Eurasian nuthatch

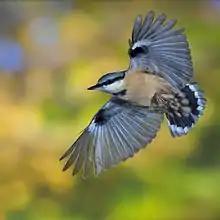
An individual of the subspecies "Sitta europaea caesia" in flight.

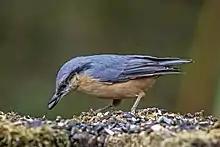
Eating seeds in Hungary

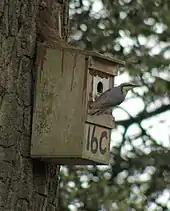
Nuthatches are more reluctant to occupy a nest box than other tree hole nesting birds.

The adult male of the nominate subspecies, "S. e. europaea" is long with a wingspan. It weighs . It has blue-grey upperparts, a black eye-stripe and whitish throat and underparts. The flanks and lower belly are orange-red, mottled with white on the undertail. The stout bill is dark grey with a paler area on the base of the lower mandible, the iris is dark brown and the legs and feet are pale brown or greyish. Most other members of the "S. e. europaea" group differ only in detail from the nominate form, often with respect to the hue of the underparts, but "S. e. arctica" is quite distinctive. It is large, pale, has a white forehead and a reduced eye-stripe, and it has more white in the tail and wings than any other subspecies. Nuthatches move on trees with short leaps, and do not use their tails for support. In flight, they have a characteristic appearance, with a pointed head, round wings and a short, square tail. Their flight is fast, with wings closed between beats, and is usually of short duration.